Padre Hotel

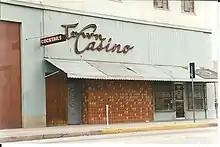
Padre Hotel Bar in the 1980s

The 7th floor where the fire occurred is considered to be haunted. Many people who stay on up the floor report doors slamming, as well as handprints that always stay after an attempt to wipe them off.